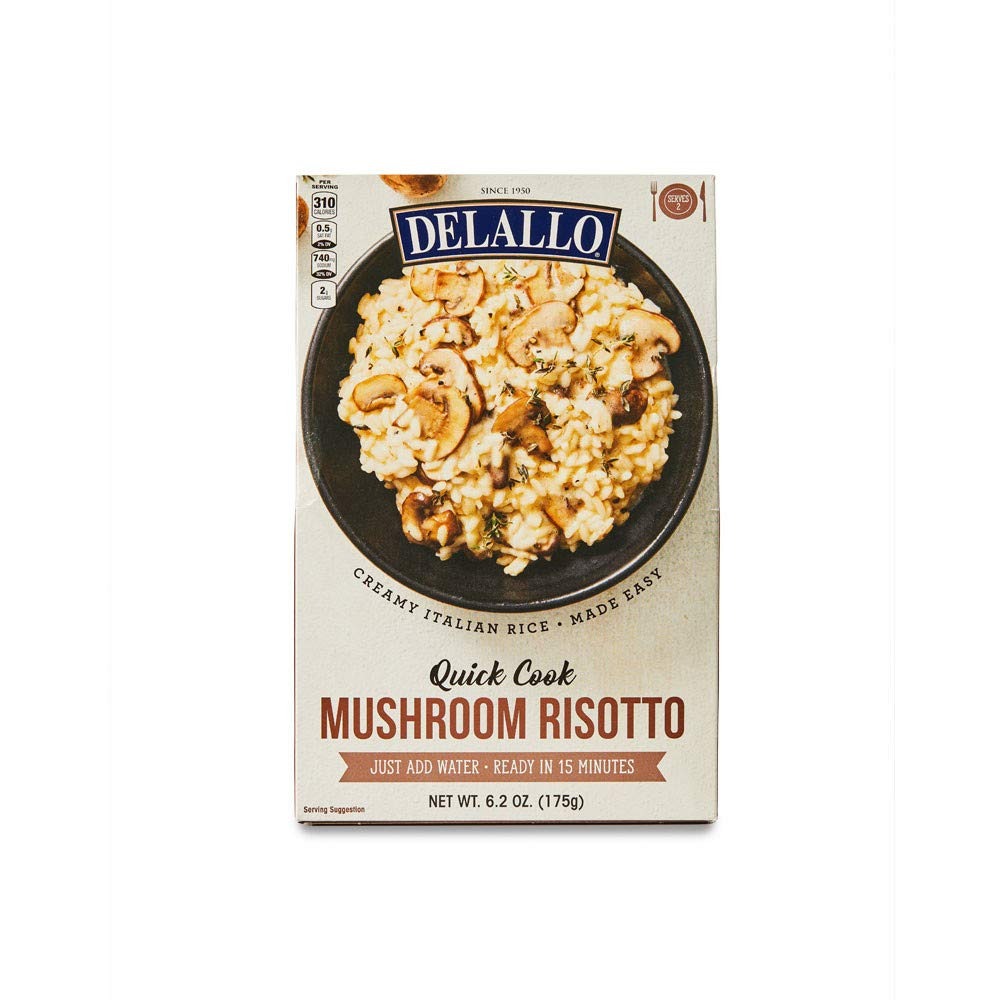
Item Name: DeLallo Quick-Cook Mushroom Risotto (Pack of 3)
Value: 3.0
Unit: Count

Price: 40.52